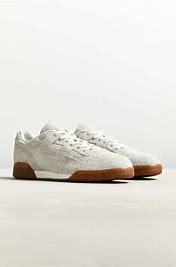
Brand: Reebok
Model: Workout Plus Mu